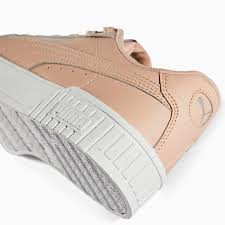
Label: Sneaker